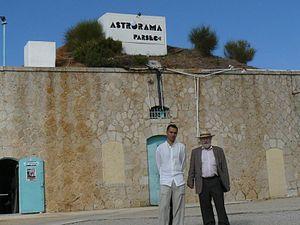
PARSEC est une association loi de 1901 fondée en 1986 par Jean-Louis Heudier, astronome à l'Observatoire de la Côte d'Azur.